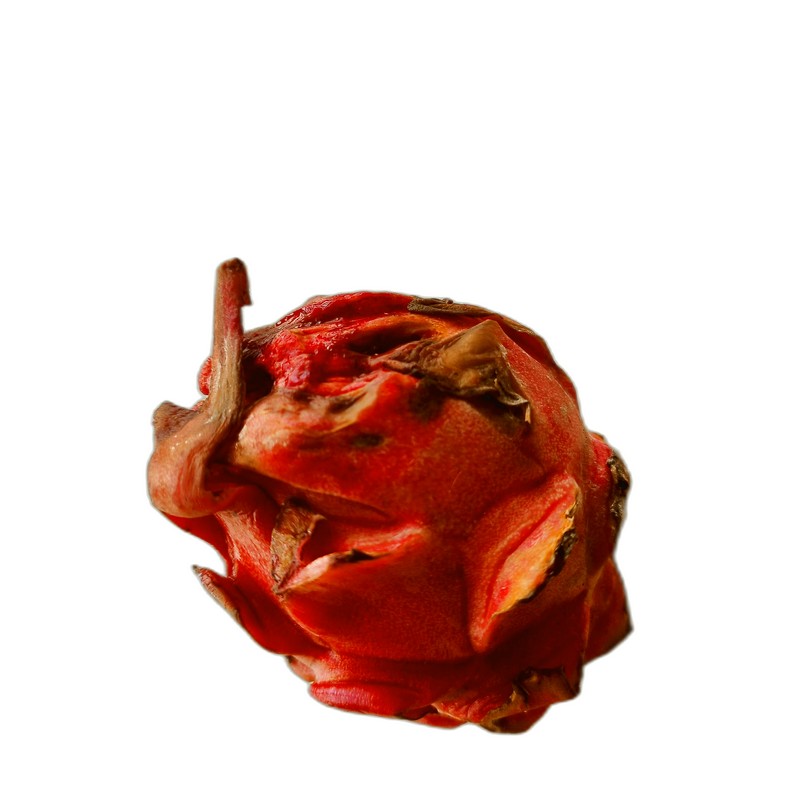
Label: Defect Dragon Fruit